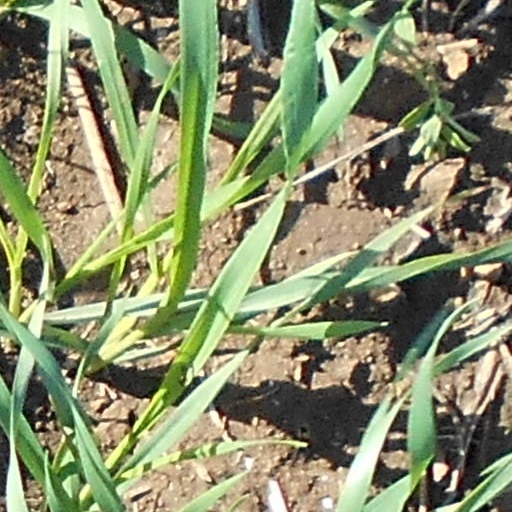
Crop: wheat